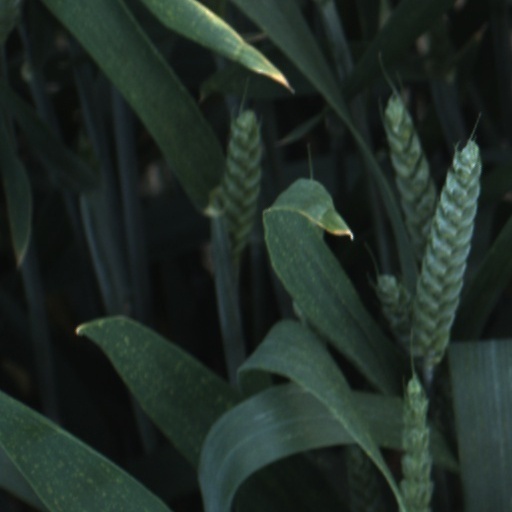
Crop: wheat